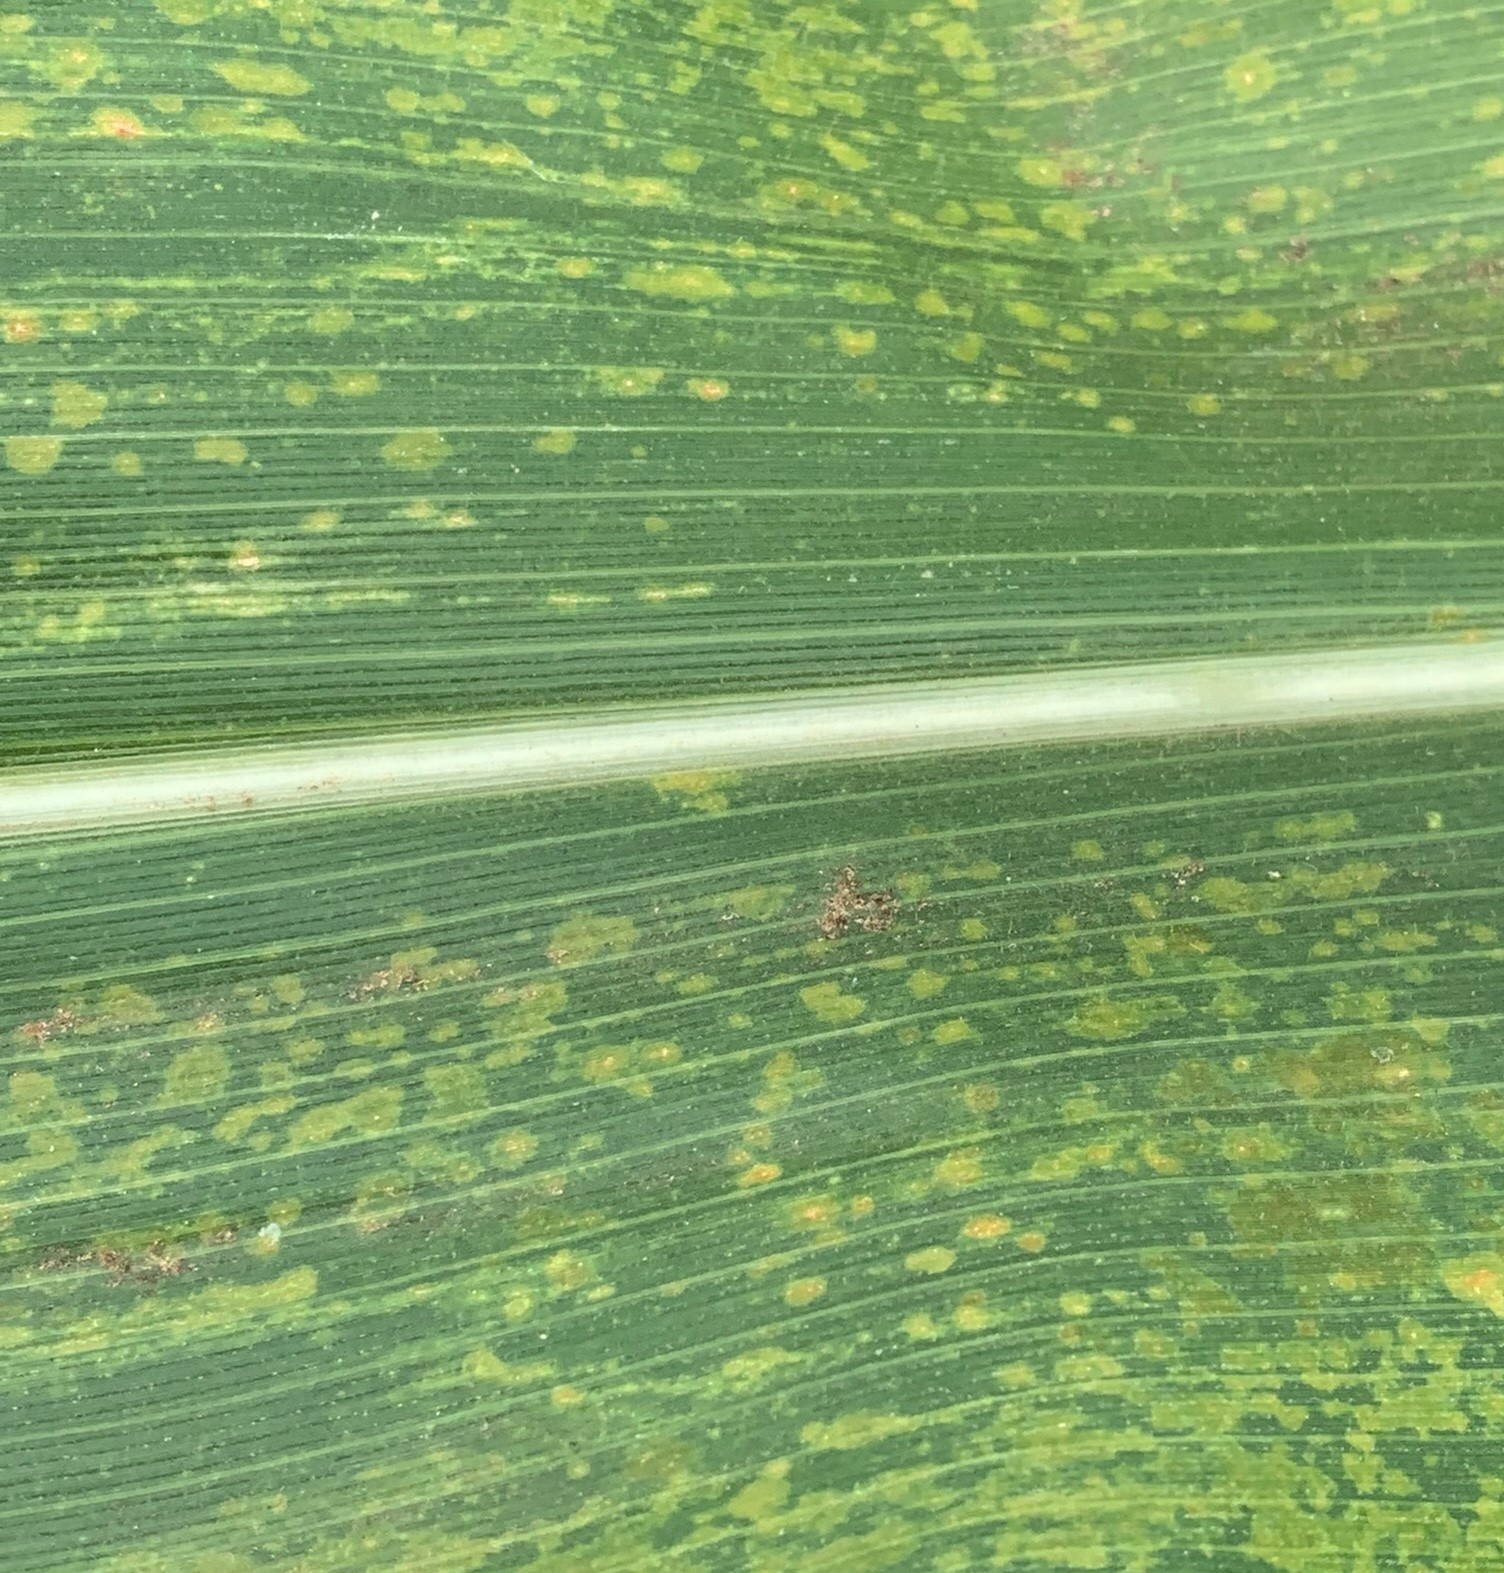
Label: MLN